Mathiang Muo

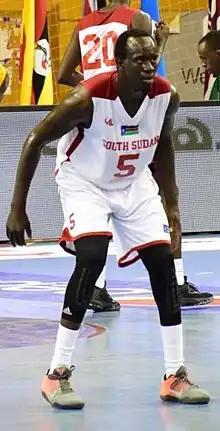
Muo with South Sudan in 2017

Mathiang Mauot Muo (born 4 March 1987) is an Australian-South Sudanese professional basketball player for the Perth Redbacks of the NBL1 West. He played four seasons of college basketball in the United States between 2009 and 2013 before joining the Perth Wildcats of the National Basketball League (NBL). He was a member of the Wildcats' 2014 championship-winning team but managed just 15 games over two seasons due to injury. Since parting ways with the Wildcats, Muo has had a successful state league career, playing in the SBL, SEABL, NBL1 and Queensland State League (QSL). He won an SBL championship with the East Perth Eagles in 2014 and a SEABL championship with the Hobart Chargers in 2018.